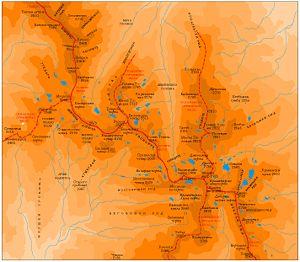
Le Pirin est un massif montagneux de Bulgarie qui fait partie de l’ensemble formé par le Rila et les Rhodopes. Son point culminant est le pic Vihren, haut de 2 914 m. Le plus ancien nom connu du massif est le grec Όρβηλος, en latin Orbelus, « montagne blanche, enneigée », dont l’origine est thrace. Les Slaves, en revanche, l’appelèrent Perin ou Péroun, du nom d’un de leurs plus puissants dieux.